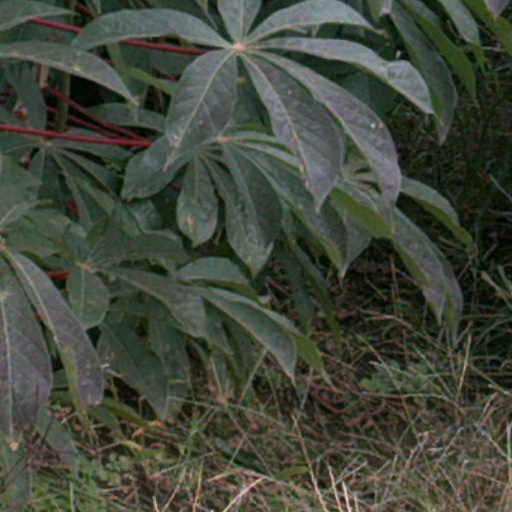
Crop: cassava